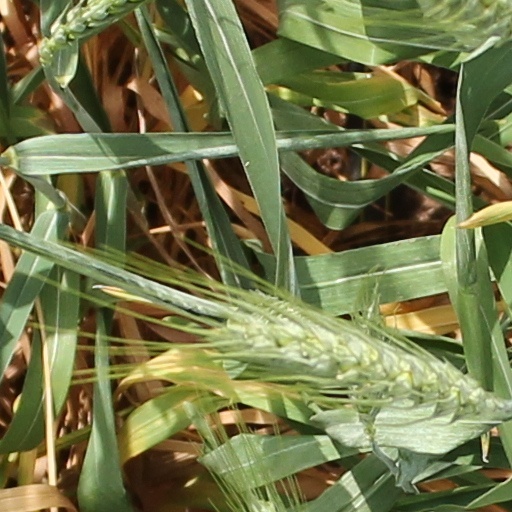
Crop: wheat